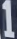
Number: 1